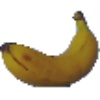
Label: Banana 1